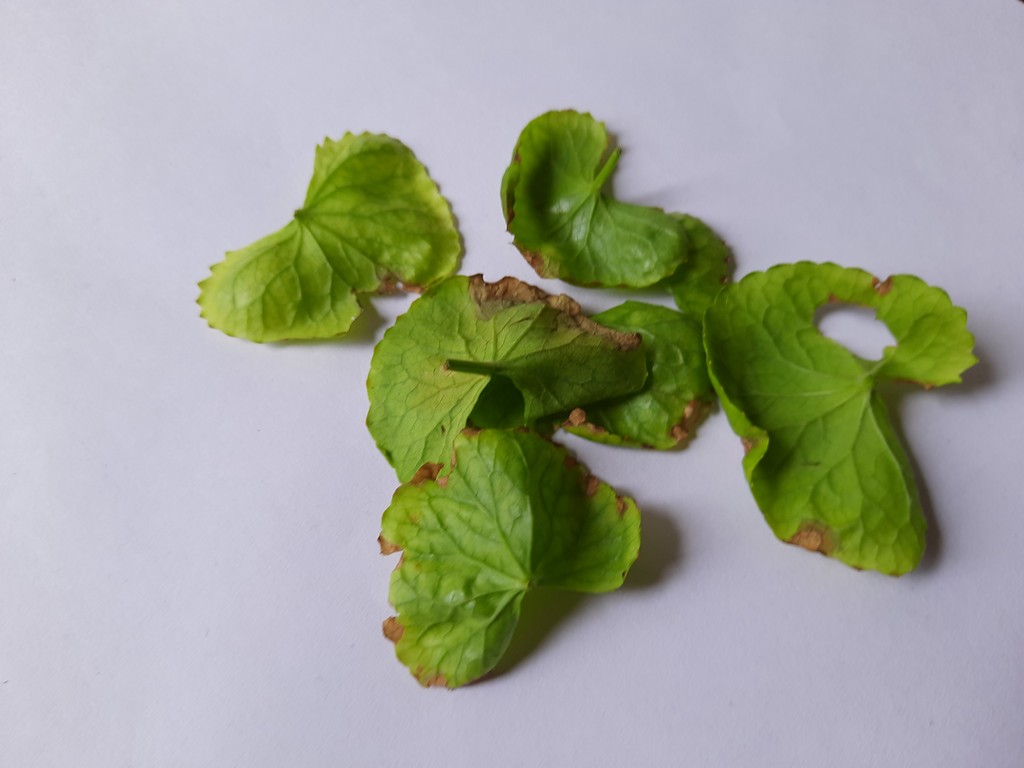
Label: Unhealthy